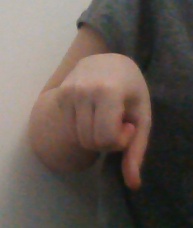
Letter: waw